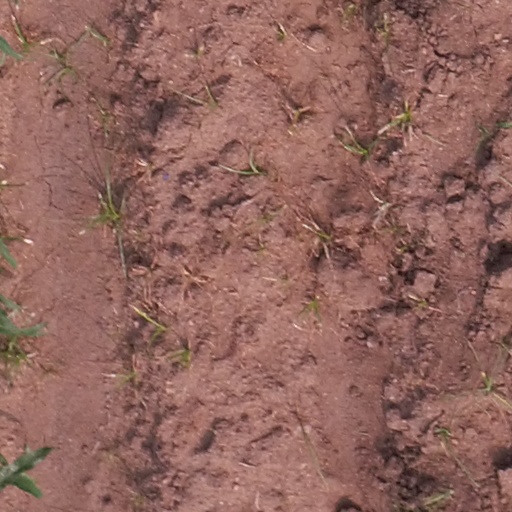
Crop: maize; corn